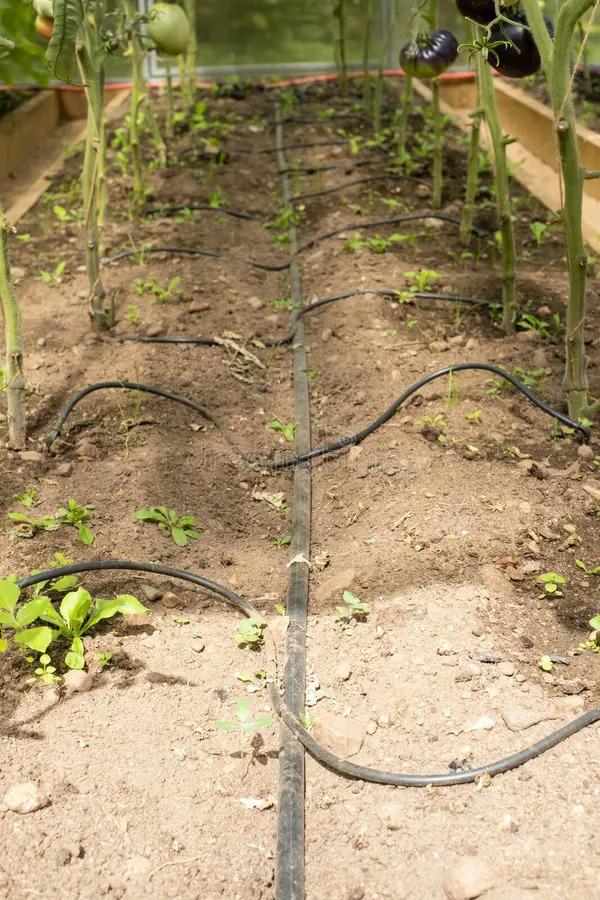
Eneo mfano wa kitalu ama bustani kilichopandwa miti iliyoota na kuchukua kwa rangi ya kijani kibichi, iliyotoa matunda yenye rangi mchanganyiko kijani pamoja na nyeusi pamoja na mipira ama mabomba madogo yaliyopitishwa katikati ya mechi hiyo kiashiria kuwa ni mfumo wa umwagiliaji.